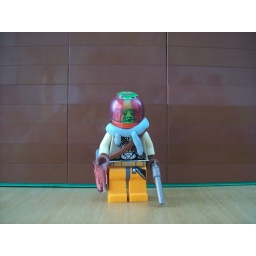
my entry for the space cow boy contest holster inspired by showbrick visor has been sharped